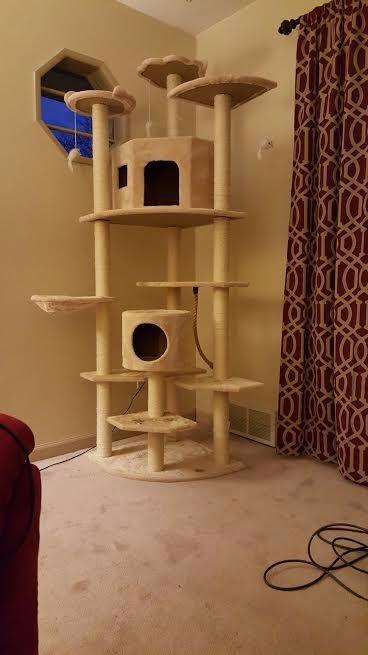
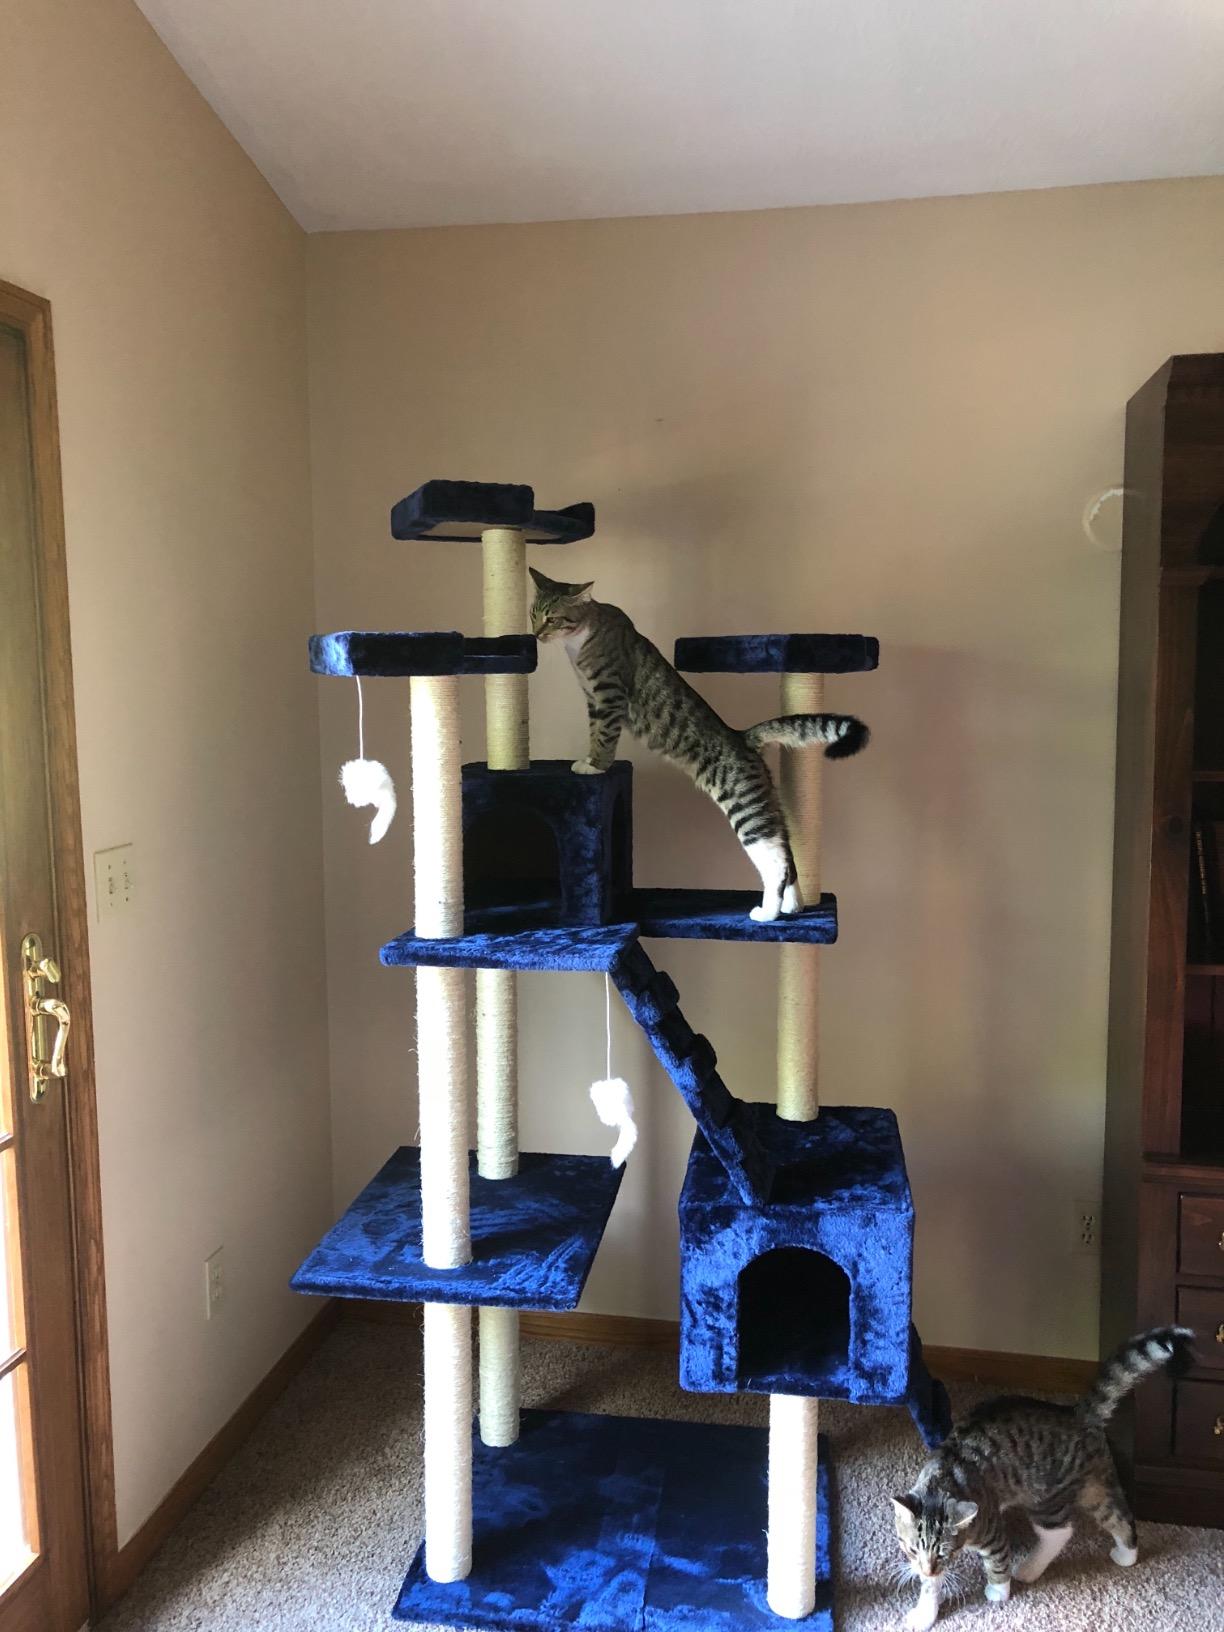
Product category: items_cat tree
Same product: no